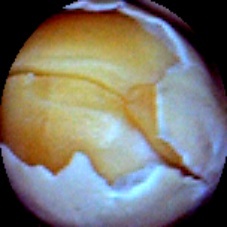
Label: Skin-damaged